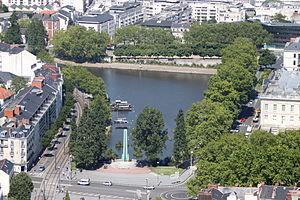
Place du Pont-Morand (en bas), monument aux 50-Otages, l'Erdre, le quai de Versailles (à gauche), la rue Sully (en haut), le quai Ceineray et la Préfecture (à droite),Fr-44-Nantes.
La place du Pont-Morand est une place située à la limite entre les quartiers centre-ville et Hauts-Pavés - Saint-Félix de Nantes, en France.